March 1933 lunar eclipse

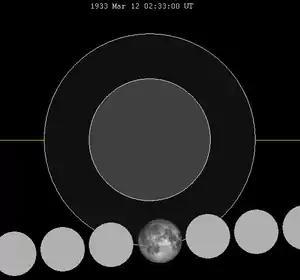
The Moon's hourly motion shown right to left

A penumbral lunar eclipse occurred at the Moon’s descending node of orbit on Sunday, March 12, 1933, with an umbral magnitude of −0.4153. A lunar eclipse occurs when the Moon moves into the Earth's shadow, causing the Moon to be darkened. A penumbral lunar eclipse occurs when part or all of the Moon's near side passes into the Earth's penumbra. Unlike a solar eclipse, which can only be viewed from a relatively small area of the world, a lunar eclipse may be viewed from anywhere on the night side of Earth. Occurring about 3.5 days before perigee (on March 15, 1933, at 17:25 UTC), the Moon's apparent diameter was larger.